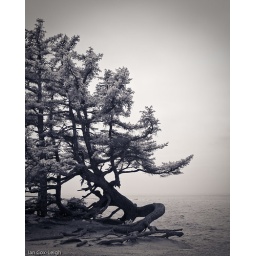
Right at the edge, a tree wraps around the point of an overhang along the Pacific coast near Cape Arago.